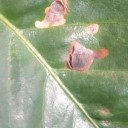
Label: Miner